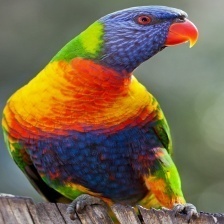
Species: RAINBOW LORIKEET
Scientific name: TRICHOGLOSSUS MOLUCCANUS
ImageNet parent category: lorikeet